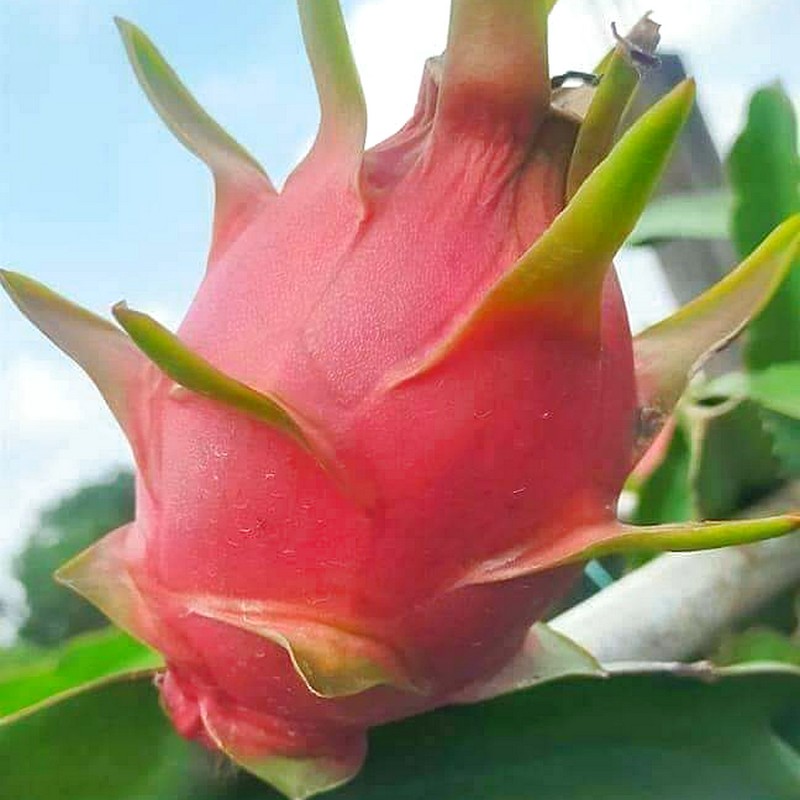
Label: Fresh Dragon Fruit